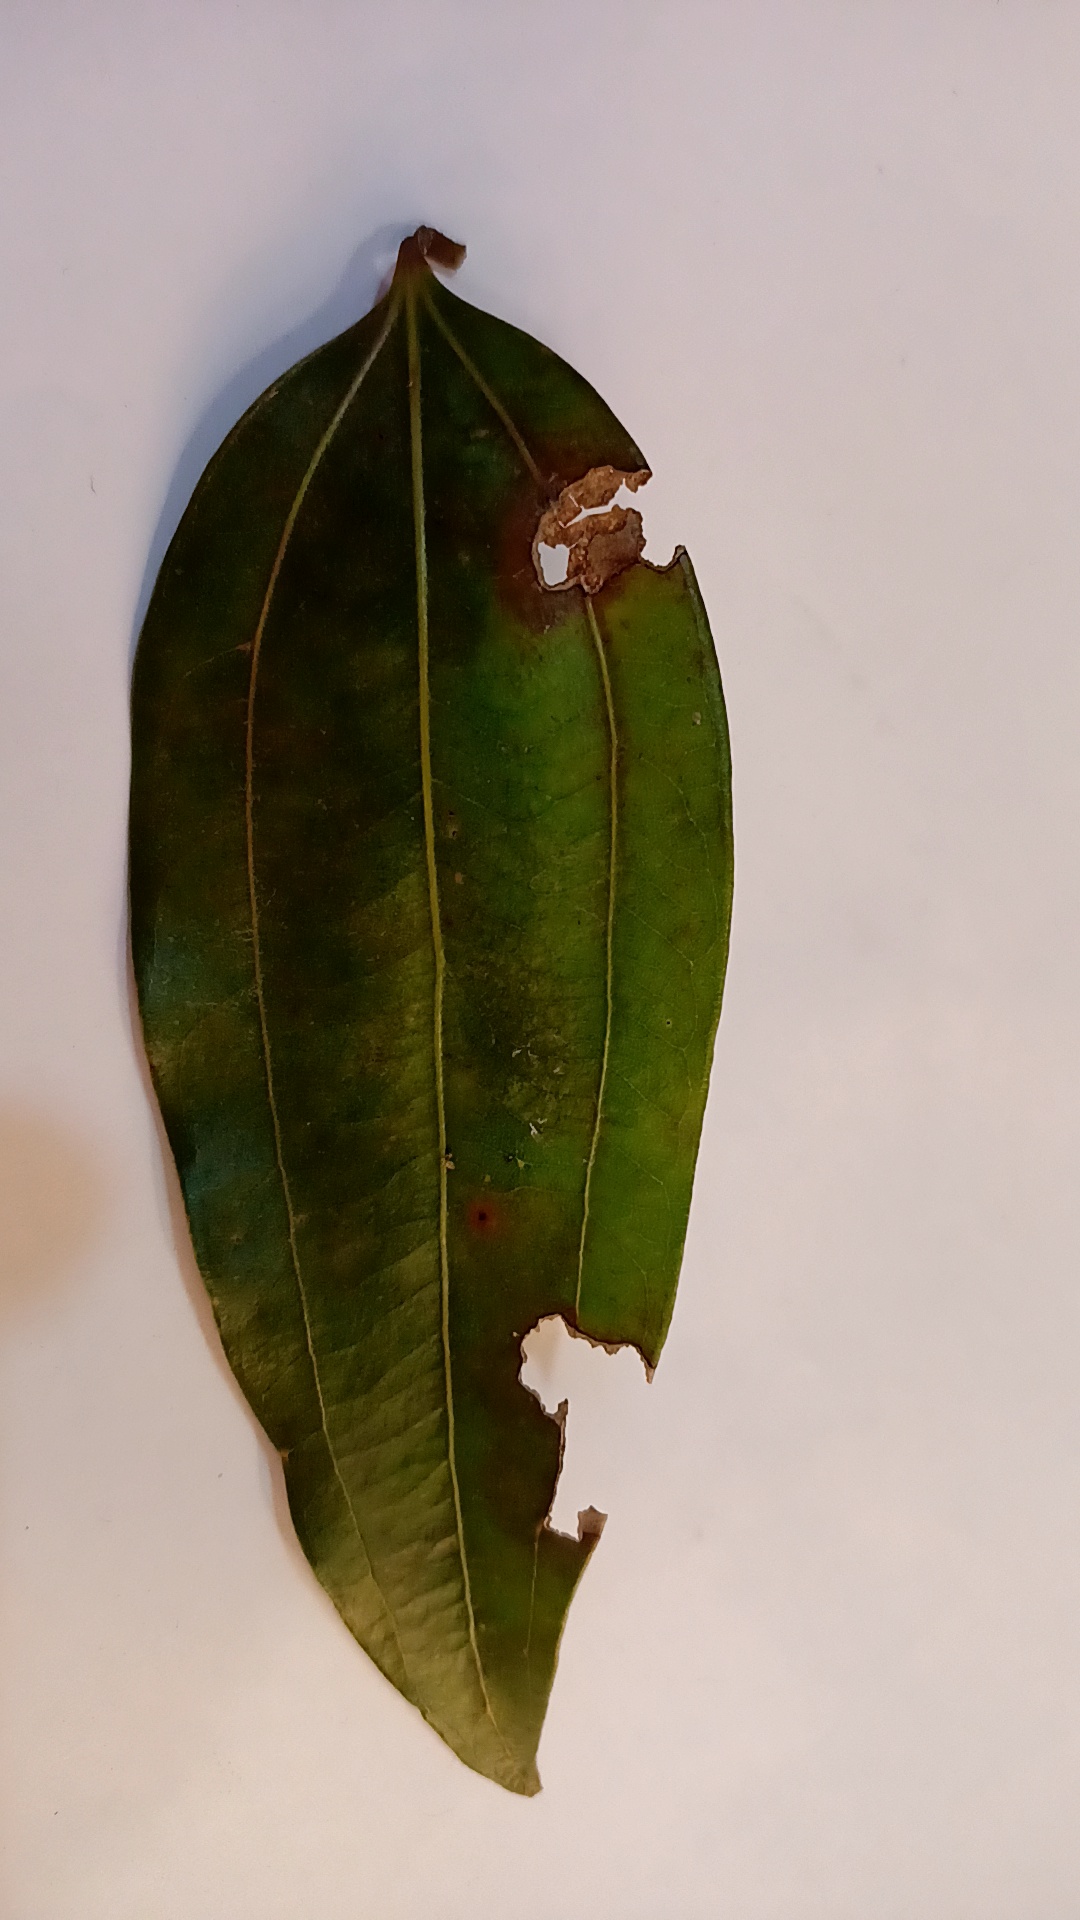
Label: Disease